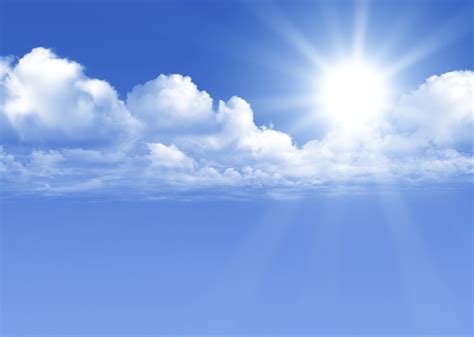
Weather: sun or clear